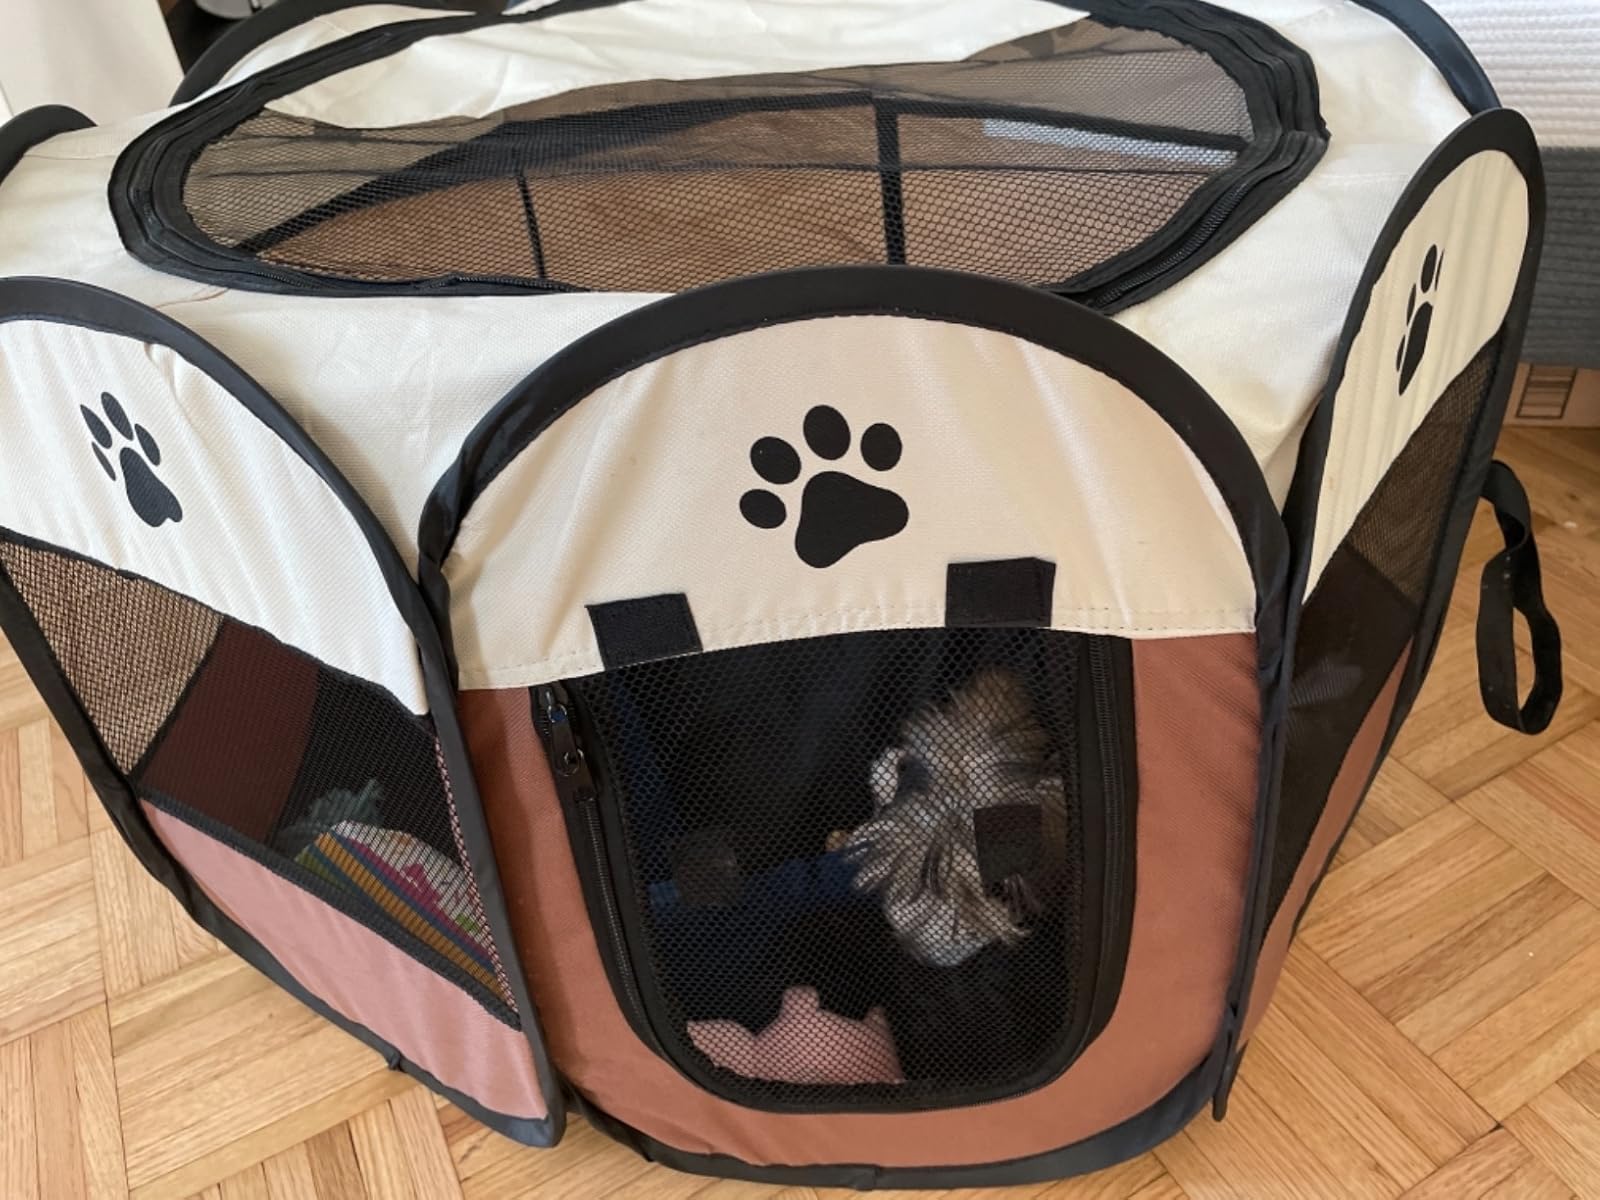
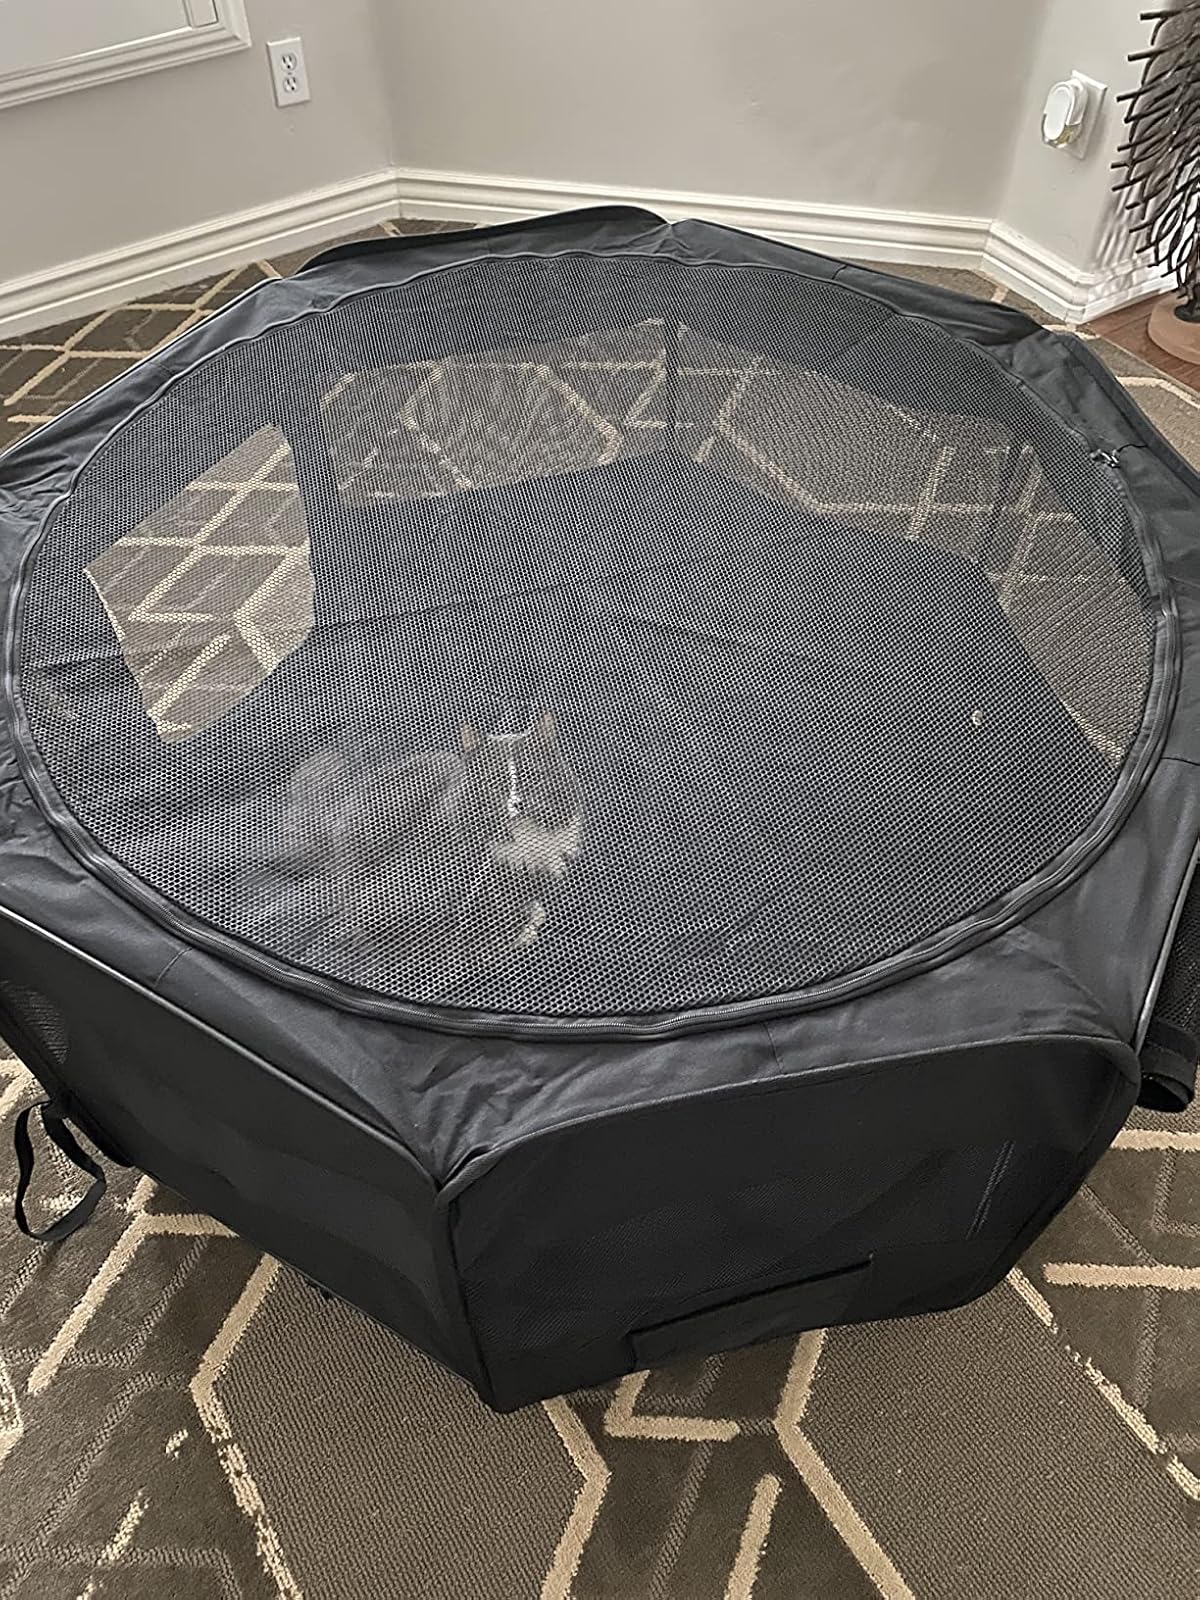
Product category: items_kennel
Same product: no